Hurricane Katrina (1981)

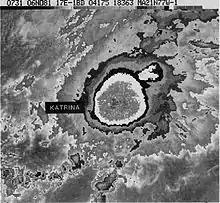
An infrared radar image of Hurricane Katrina. A note on the center-left labels the name of the storm

In anticipation of Katrina, 150,000 people and 120,000 head of cattle in central Cuba were evacuated, according to a broadcast by Havana radio. As a result, Cuban Civil Defense officers issued a storm alert for five provinces. A hurricane watch was declared for the central and eastern Bahamas, leading to the evacuation of approximately 62,000 people. Along the southeast coast of Florida, small craft were advised to remain close to port. However, the storm was not expected to, and did not, pose a threat to the United States.